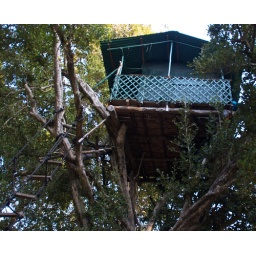
tree house in chinnar wildlife sanctuary.